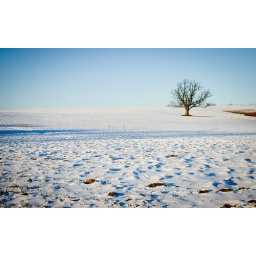
tree in field